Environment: real
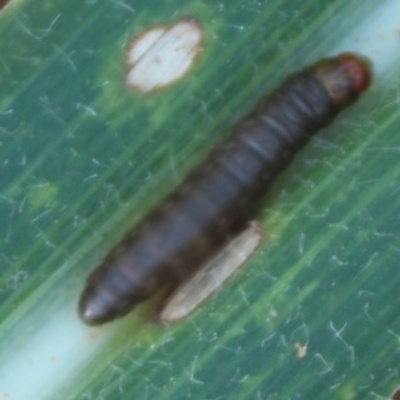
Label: fall_armyworm